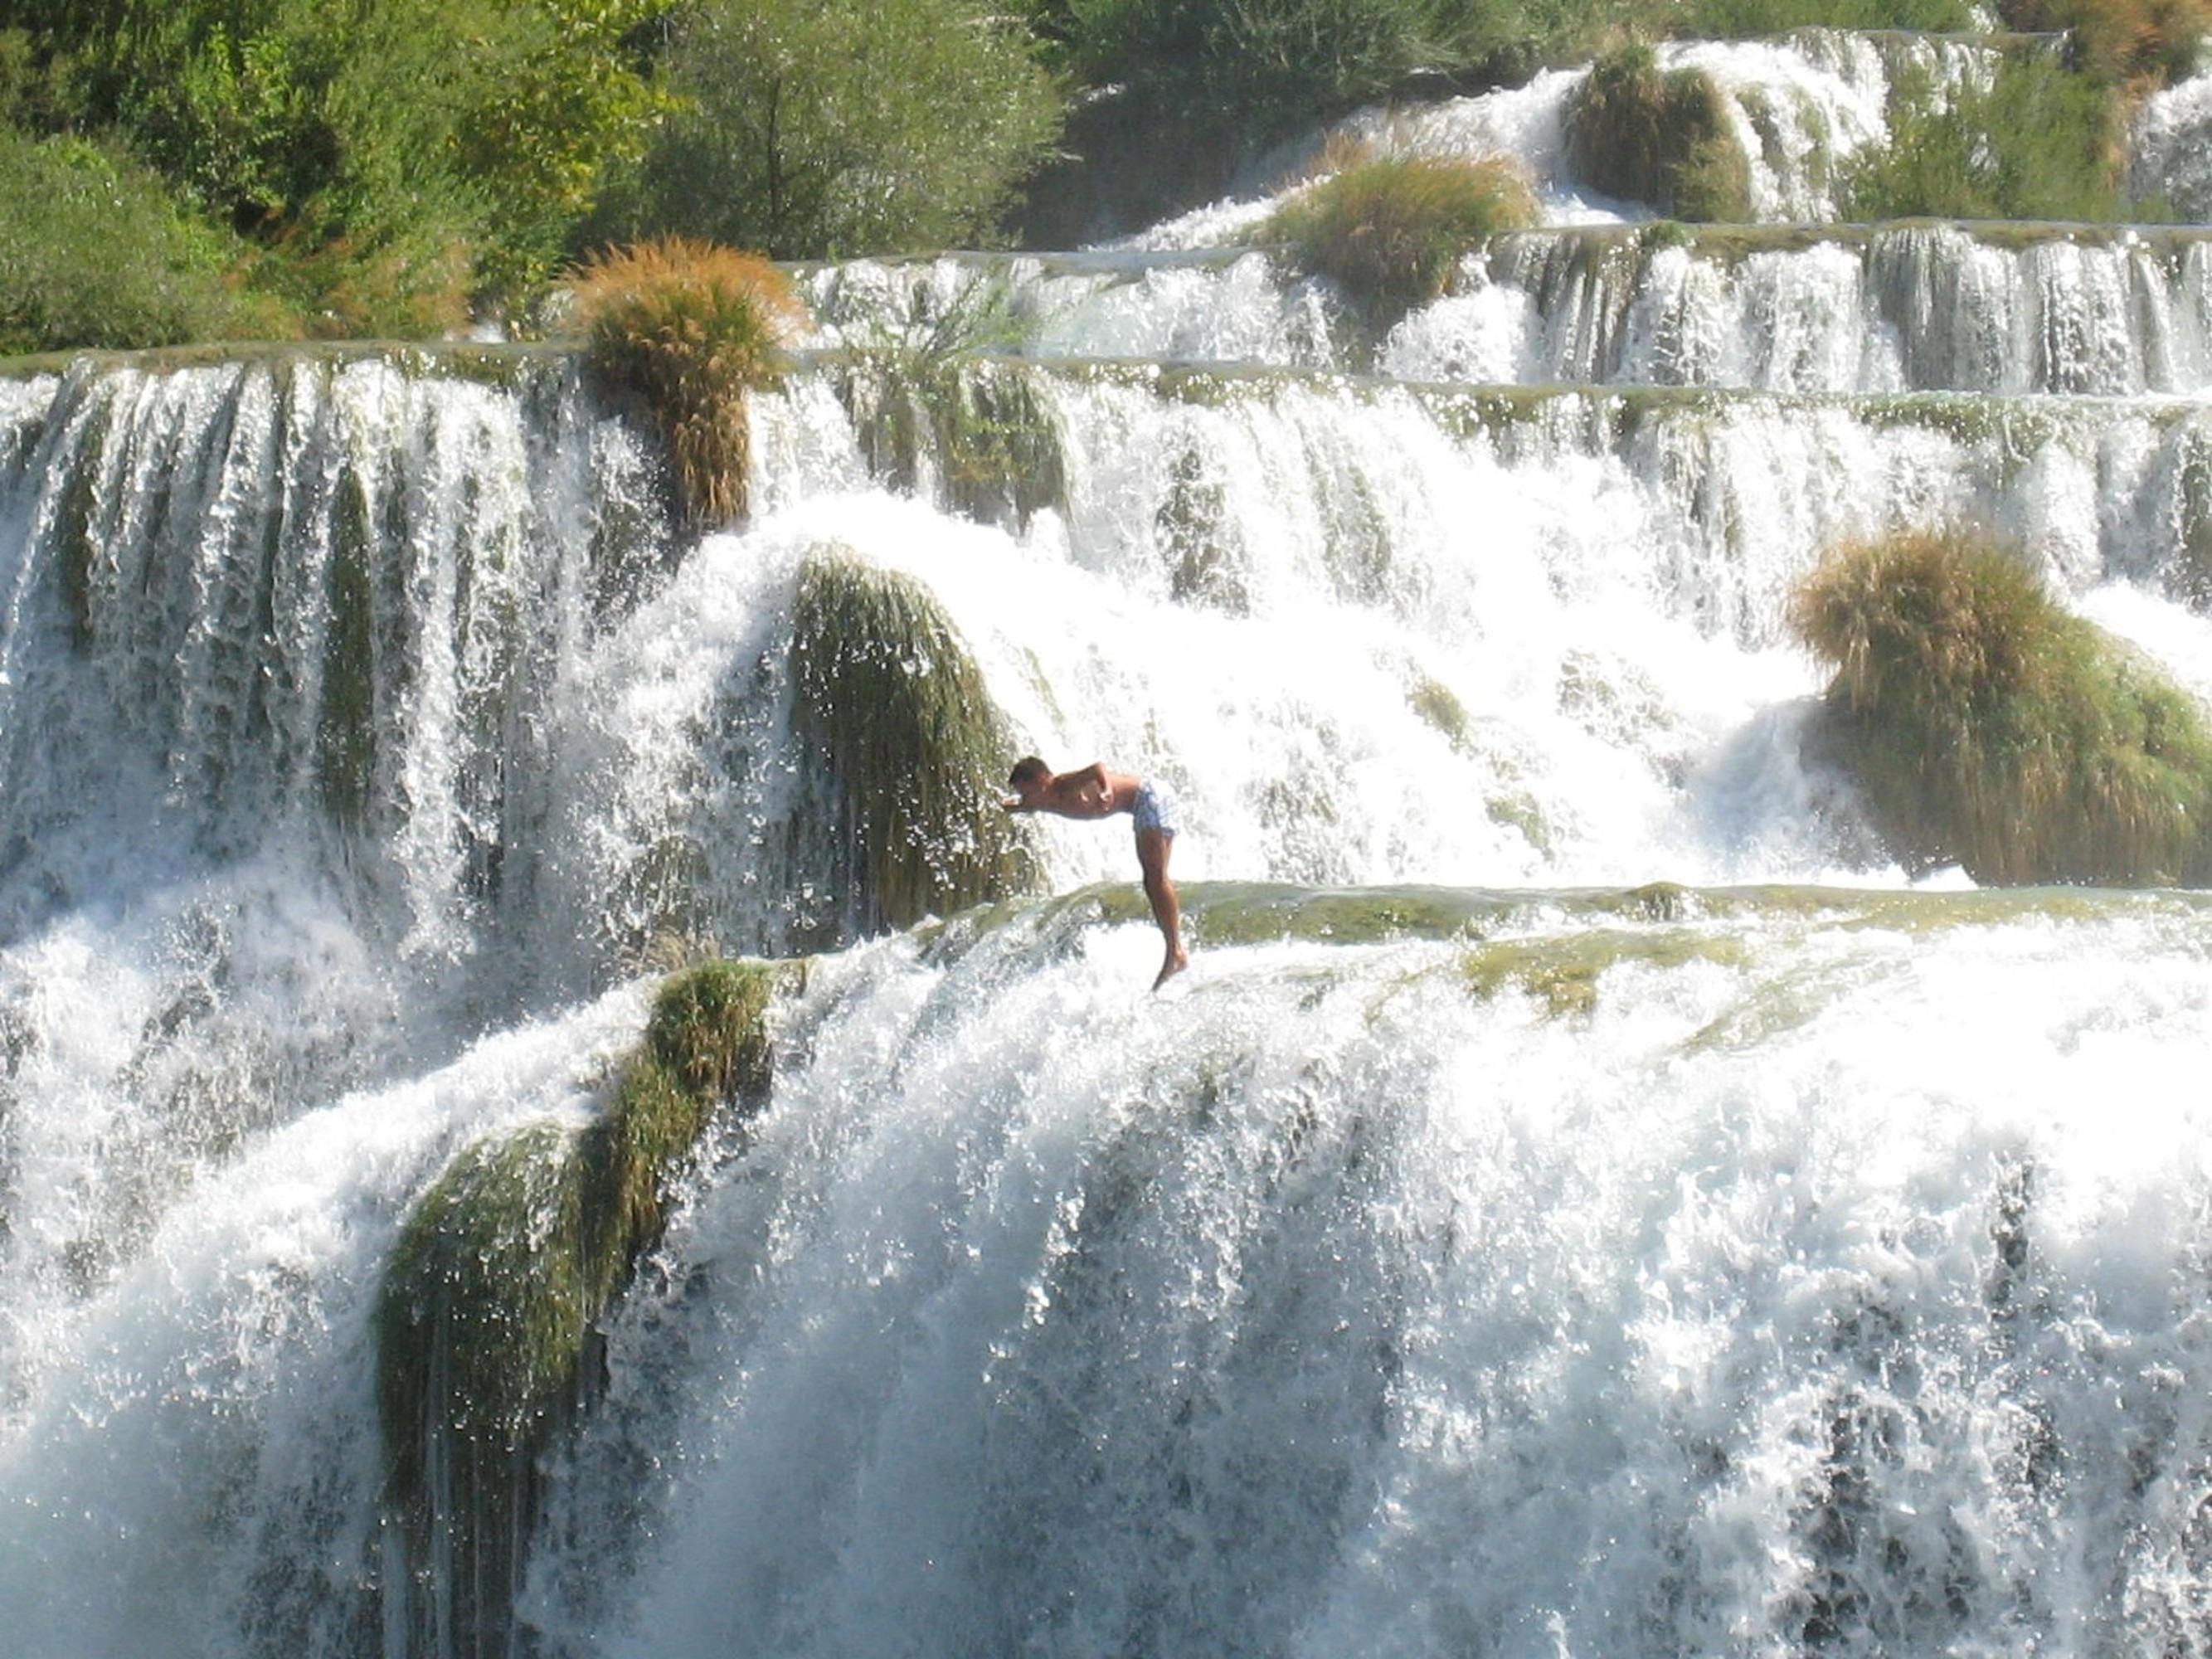
water, waterfall, river, jump, high, vehicle, spray, rapid, body of water, croatia, boating, deep, water feature, watercourse, abyss, dalmatia waterfalls, free case, krka cases